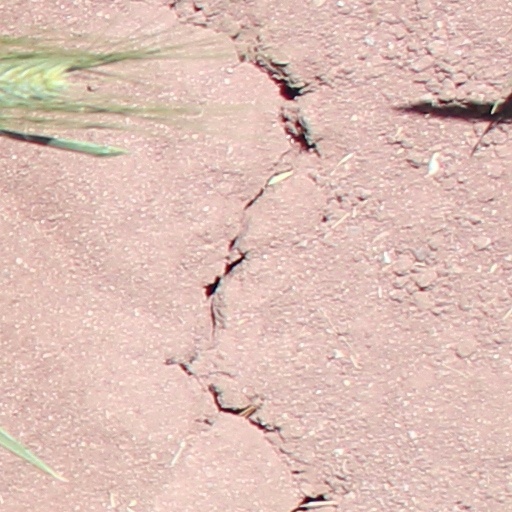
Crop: wheat